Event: Nepal Earthquake
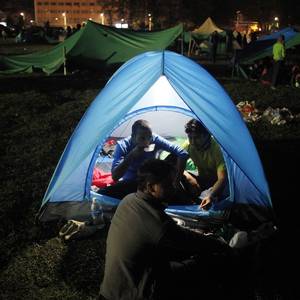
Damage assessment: no_damage